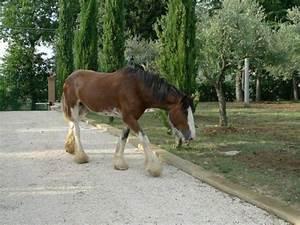
horse